AS-90

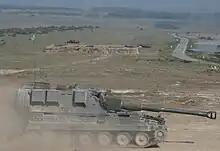
AS-90 on Salisbury Plain

The AS90 was deployed in Bosnia and Kosovo in the 1990s to support NATO peacekeeping efforts during the Yugoslav Wars. 32 AS90s were also deployed during the 2003 Iraq War. Speaking of their capability, Commander of the British land component, General Brims, commented that "the phenomenal accuracy of it, [was] way beyond anything that one might have expected". AS90s were used to shell Iraqi mortar positions during the Battle of Basra, one of the opening battles of the conflict. In October 2023, Defence Minister Adam Ingram stated it had a 92% availability rate during the war.